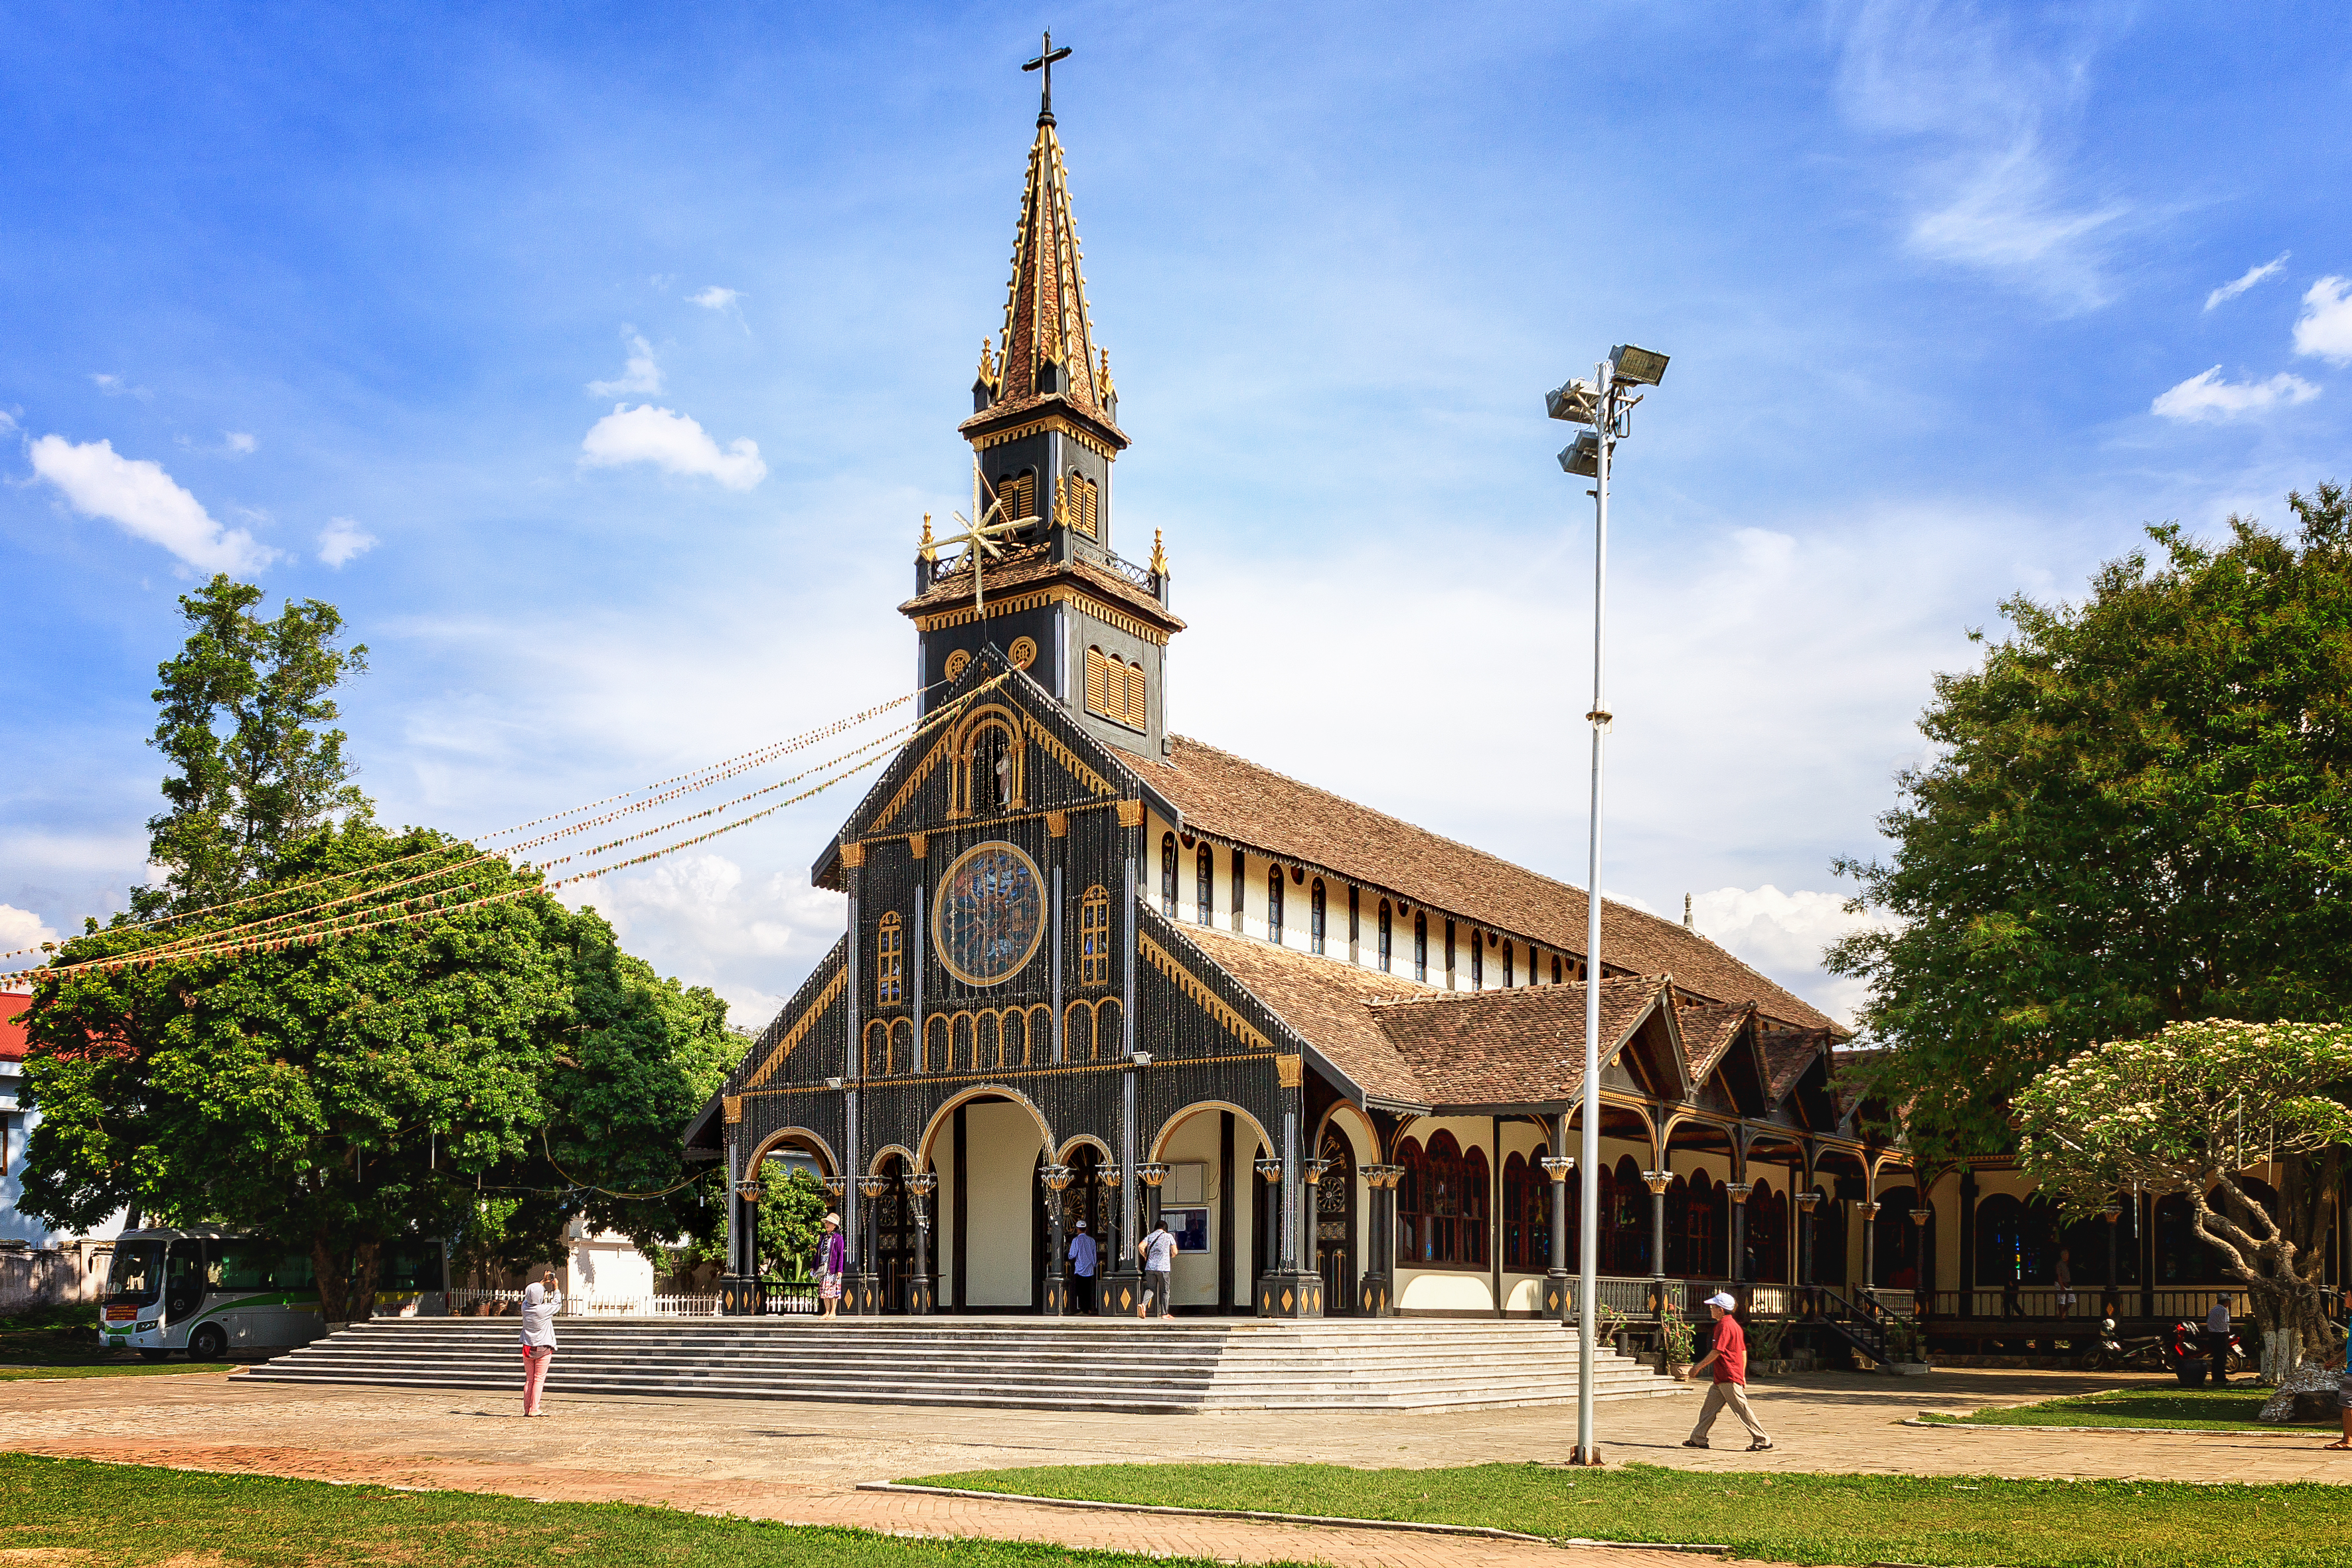
user: text: Nhà thờ trong hình có màu chủ đạo là gì?
assistant: text: Màu nâu đen và vàng.

user: text: Có bao nhiêu người đang đi bộ hoặc đứng ở khu vực tiền sảnh nhà thờ và sân cỏ phía trước?
assistant: text: Bốn.

user: text: Tòa nhà lớn trong hình là công trình kiến trúc nổi tiếng nào?
assistant: text: Nhà thờ Gỗ Kon Tum (hoặc Nhà thờ Chánh tòa Kon Tum).

user: text: Những dải cờ nhỏ treo ngang nhà thờ và cây xanh thường được dùng để trang trí cho dịp nào?
assistant: text: Các lễ hội, sự kiện đặc biệt hoặc dịp lễ tôn giáo như Giáng Sinh, Phục Sinh.

user: text: Nhà thờ Gỗ Kon Tum được xây dựng chủ yếu từ vật liệu gì và những dải cờ trang trí xung quanh có ý nghĩa gì trong bối cảnh văn hóa địa phương?
assistant: text: Nhà thờ được xây dựng chủ yếu từ gỗ và đất. Những dải cờ trang trí thường được sử dụng trong các dịp lễ hội, thể hiện không khí vui tươi, trang trọng và là một phần của văn hóa đón mừng các sự kiện cộng đồng hoặc tôn giáo của người dân địa phương, đặc biệt là cộng đồng dân tộc thiểu số ở Tây Nguyên.